Air Medal

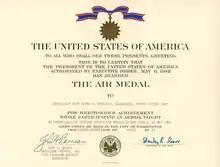
U.S. Army Air Medal Certificate for a soldier during the Vietnam War.

The United States Air Force does not utilize numeral devices on the Air Medal. Subsequent awards are annotated with the traditional oak leaf clusters (OLCs). Enlisted members are also awarded three points toward promotion per award.